Jordan Staal

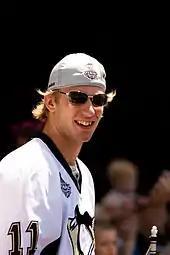
Staal during the Penguins' Stanley Cup parade in June 2009

Early in the 2008–09 season, the Penguins and Red Wings met for the first time since the Stanley Cup series on November 11, 2008. With the Penguins down by three goals in the third period, Staal notched his second career NHL hat trick to tie the game, then set up Ruslan Fedotenko's overtime winner to defeat the Red Wings 7–6. On December 2, 2008, he was named to the rotating position of alternate captain for the Penguins for the month of December. The following month, on January 8, 2009, the Penguins announced that they had extended Staal's contract through the 2012–13 season. Terms of the contract were for $16 million, payable as $3.5 million for the first two seasons, and then $4.5 million for the last two years, resulting in a $4 million salary cap hit. He completed the season bouncing back from the decreased production of his sophomore year with a career-high 27 assists and 49 points. On June 12, 2009, Staal and the Penguins won the Stanley Cup when they defeated the Detroit Red Wings 2–1 at the Joe Louis Arena. Staal had two goals and an assist in the seven-game series and scored a shorthanded goal that was a pivotal point in Game 4 of the series.